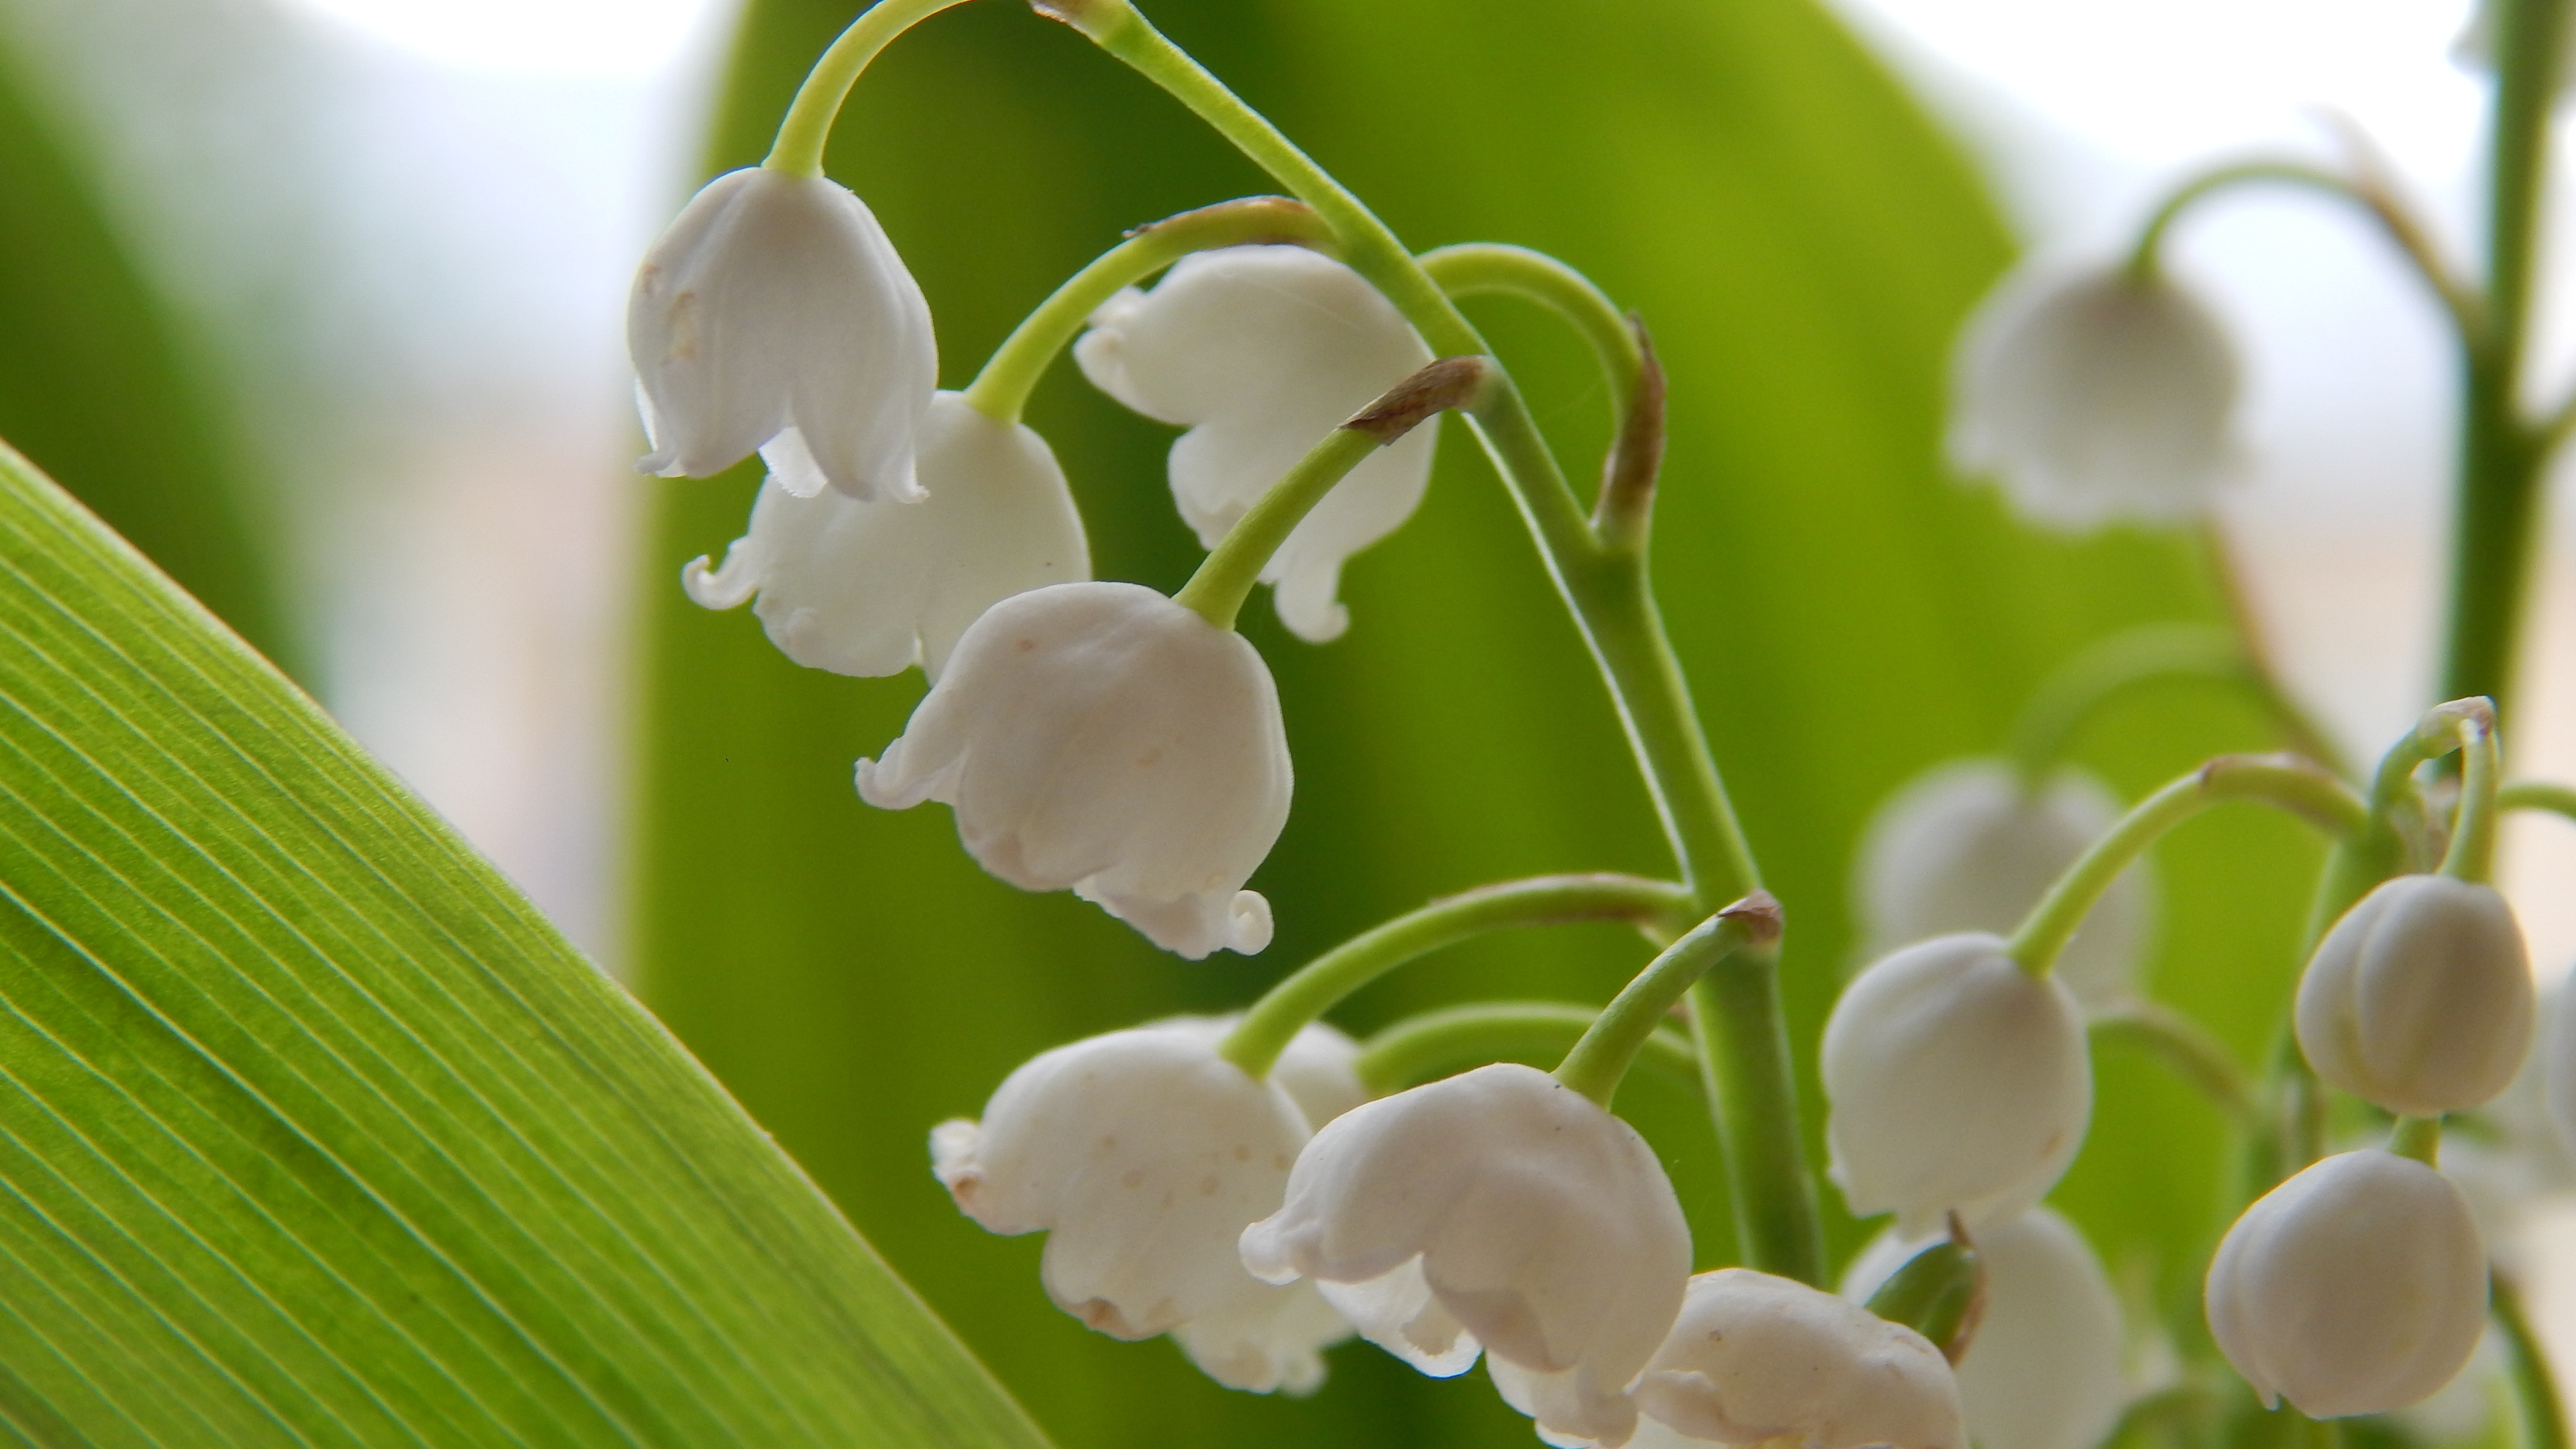
nature, blossom, plant, white, leaf, flower, spring, green, macro, botany, closeup, flora, orchid, wildflower, flowers, close up, beautiful, spring flowers, macro photography, handsomely, flowering plant, lilies of the valley, plant stem, land plant, moth orchid, gently